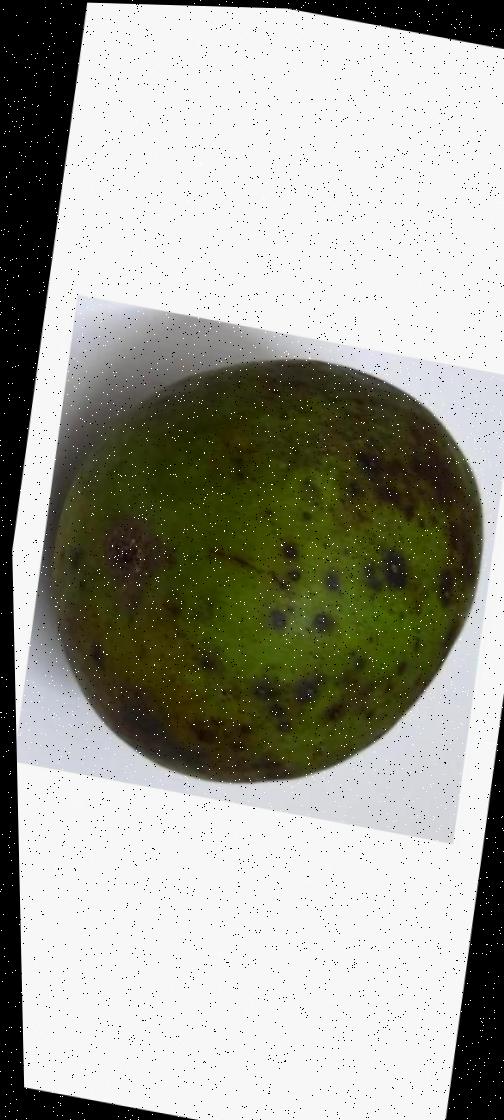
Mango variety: Harivanga